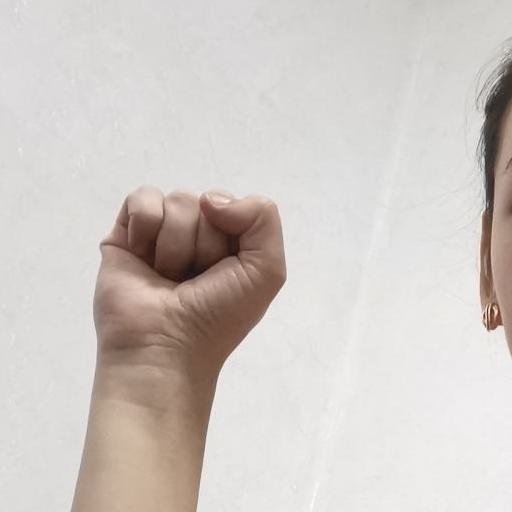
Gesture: fist